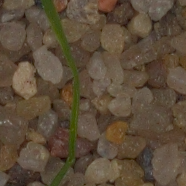
Label: loose_silkybent